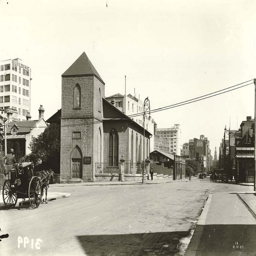
A city street line with buildings and a church.
A back and white photo of an old time town.
A black and white photo depicts a town where people rode on horses and carriages.
An old-time sepia photo of a street with a horse and buggy riding by
An antique picture of a street intersection with a horse and buggy going through it.